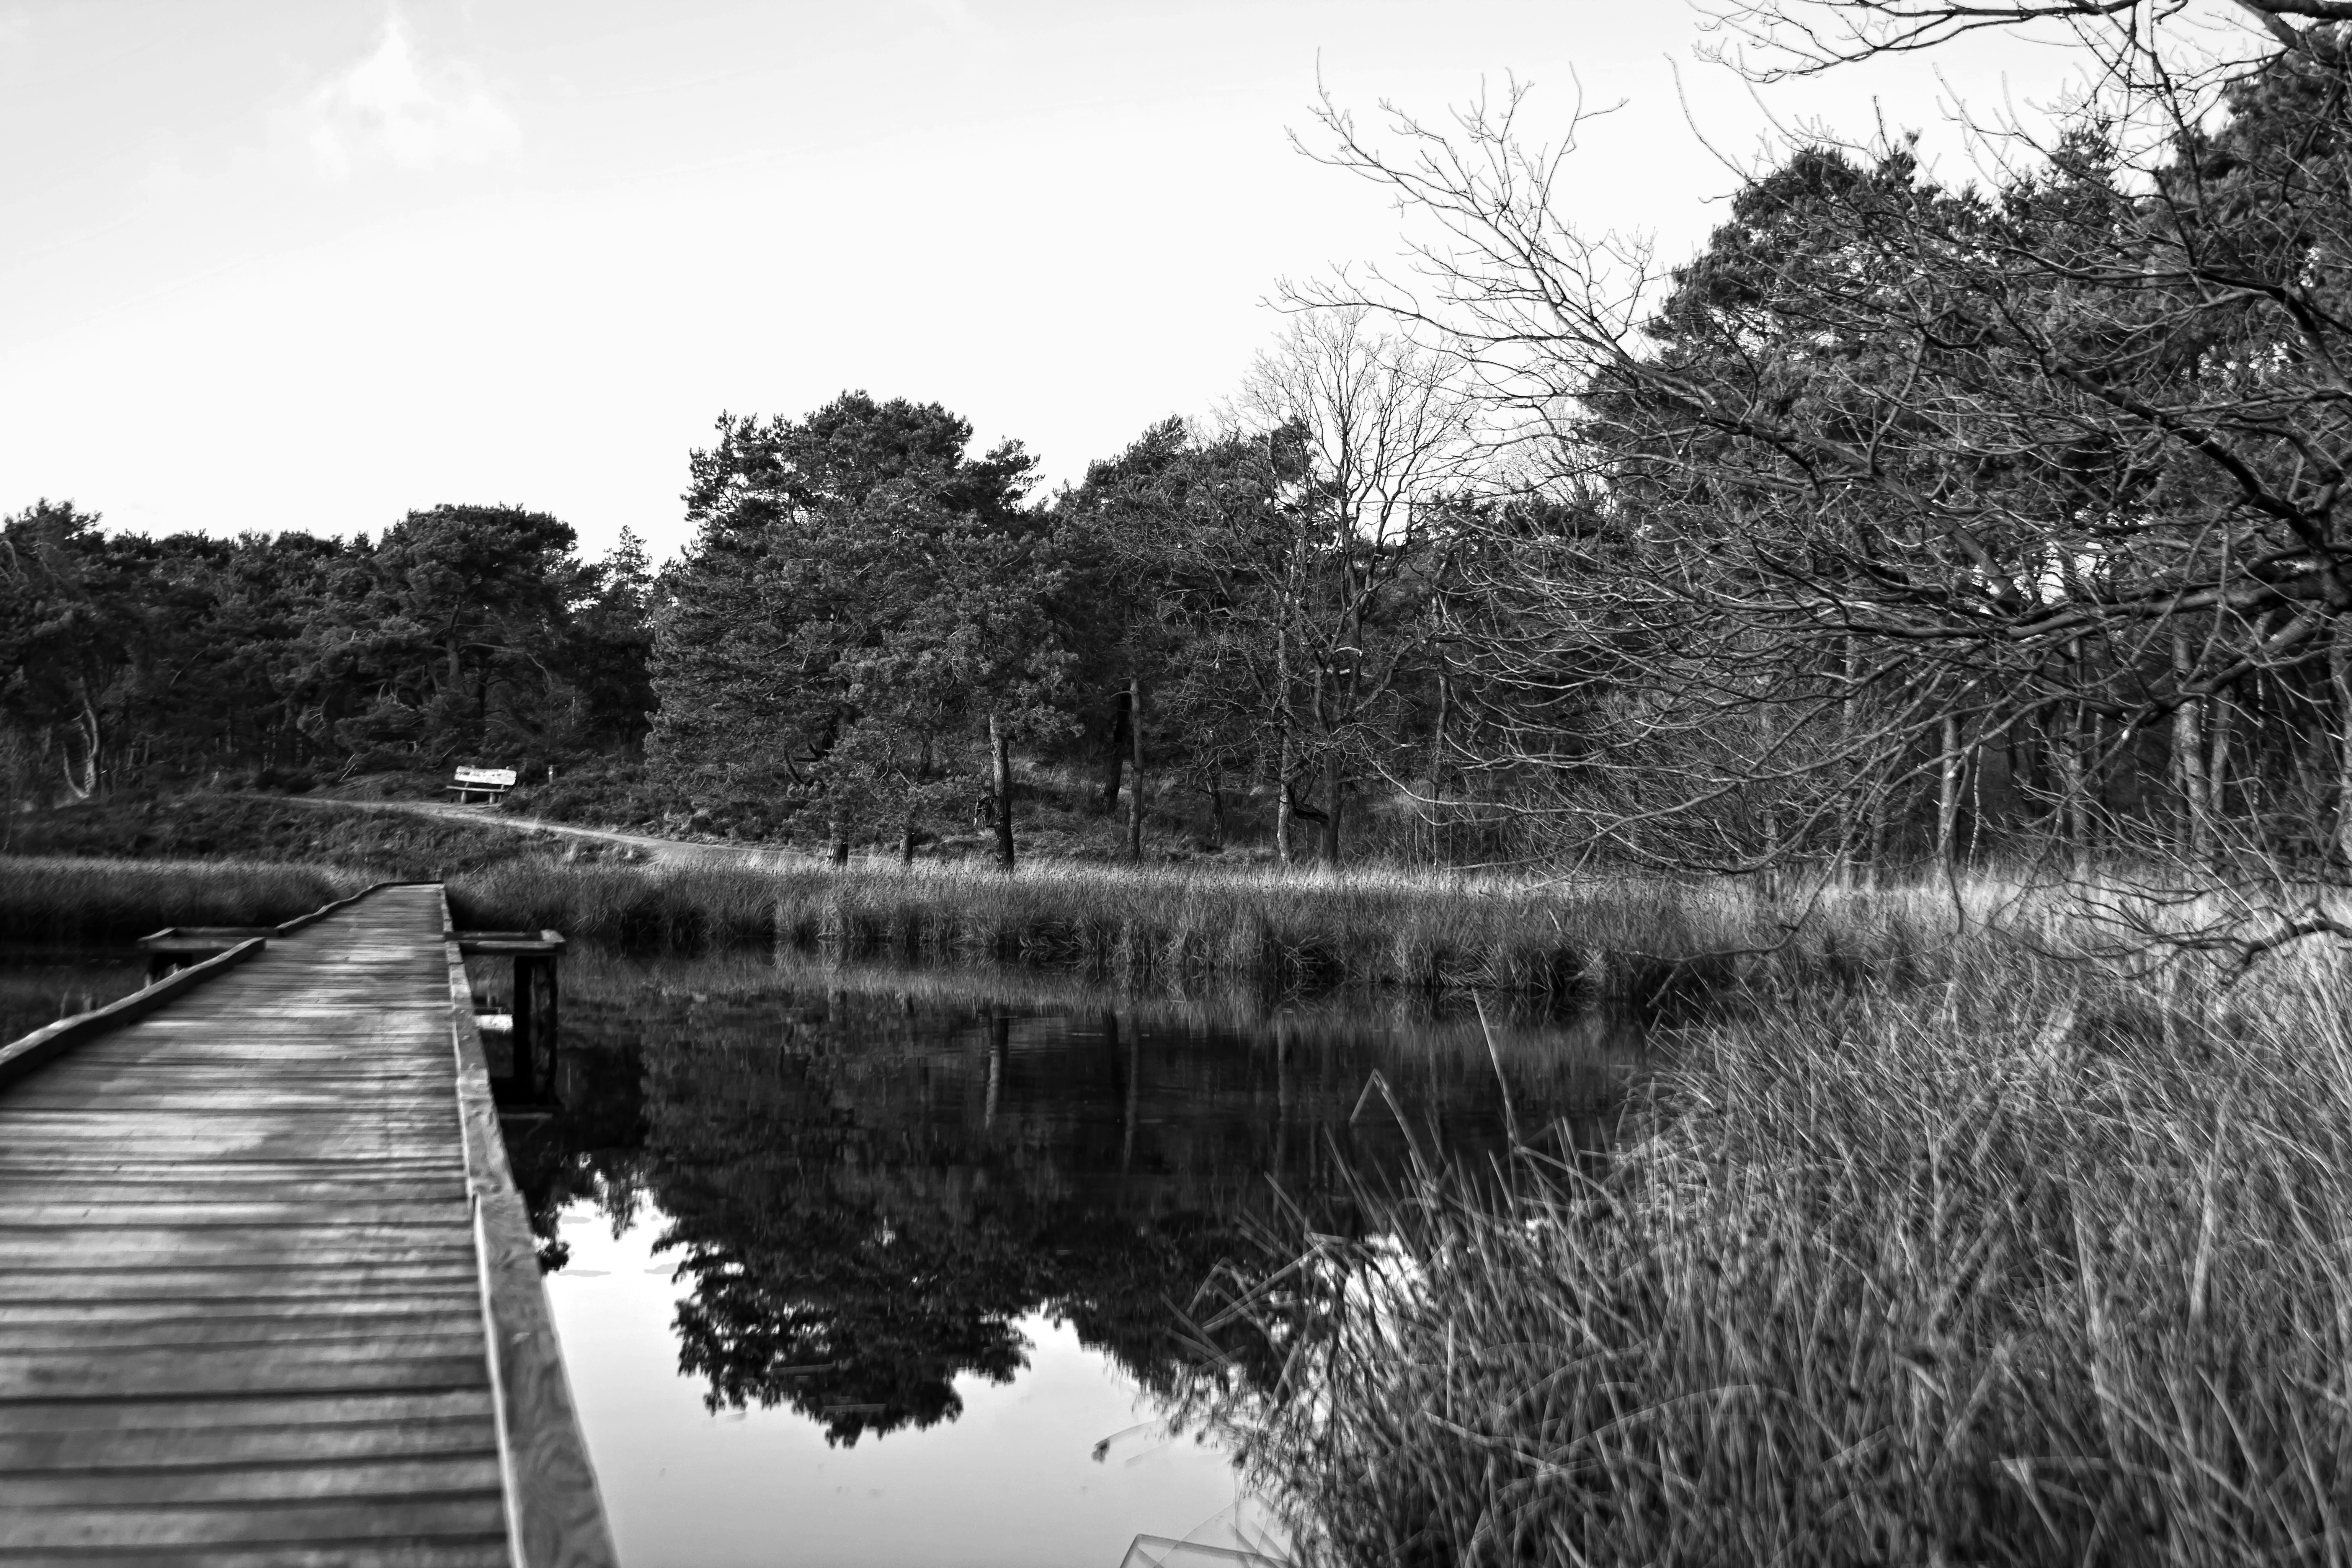
landscape, tree, water, nature, grass, black and white, boardwalk, lake, river, pond, web, reflection, autumn, rest, jetty, monochrome, lonely, waterway, loneliness, wetland, mood, silent, waters, mourning, rural area, monochrome photography, woody plant